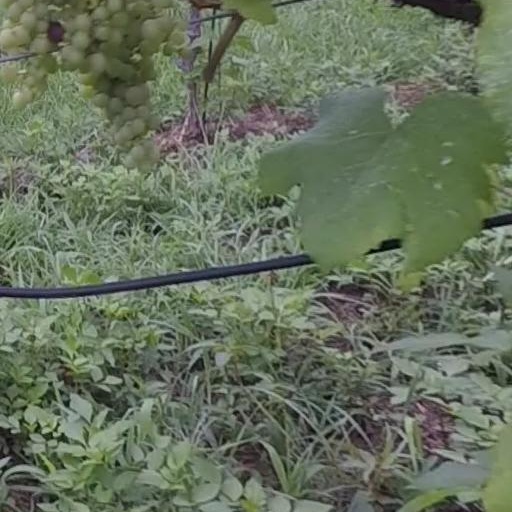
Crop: grape